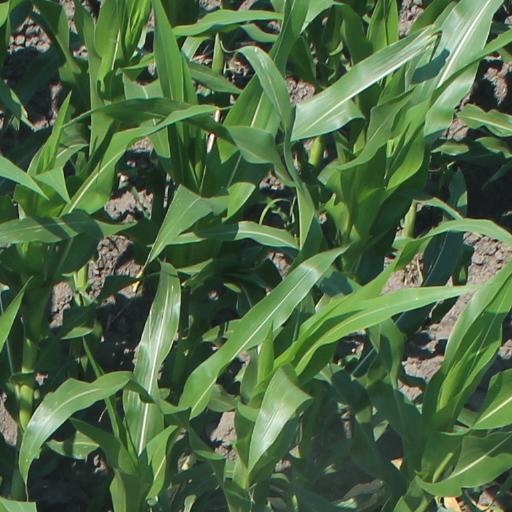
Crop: maize; corn